Sampo (1898 icebreaker)

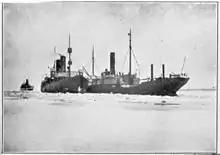
"Sampo" assisting during the Finnish Civil War in February 1918.

"Sampo" had a significant impact on the outcome of the Civil War when it assisted three convoys to the White-controlled ports in northern Finland. The ships brought more than a thousand Jägers, Finnish volunteers trained in Germany, and enough weapons for the whole White Guard. The first convoy left Danzig on 11 February 1918 and was picked up by "Sampo" three days later outside the island of Märket. The steamships "Mira" and "Poseidon", owned by the Finland Steamship Company and carrying 85 Jägers and weapons for the Finnish troops, arrived at Vaasa on 18 February. On 20 February, "Sampo" encountered the second convoy in the Stockholm archipelago. The ships, passenger steamship "Arcturus" and cargo steamer "Castor", had left Libau on 14 February with the bulk of the troops, 950 Jägers, and some 1,200 tons of coal. "Castor" was left outside Gävle while "Arcturus" was escorted through difficult ice conditions to Vaasa, where it arrived on 25 February in the midst of a large crowd of cheering people. The last ship, "Virgo", left Neufahrwasser on 20 February with 25 soldiers and full cargo of weapons, and was assisted to Vaasa on 2 March.